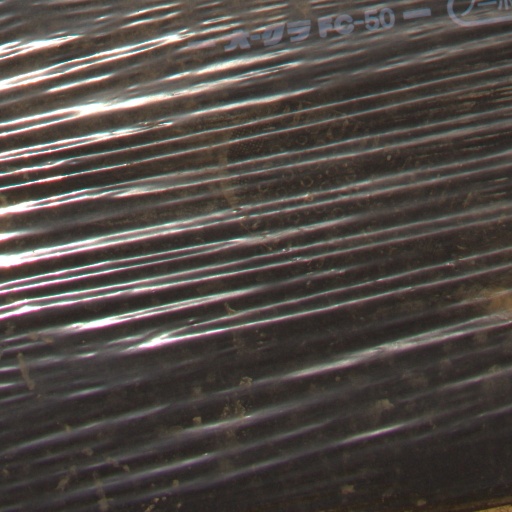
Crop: Jerusalem artichoke